Jessie Keppie

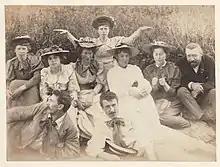
The Immortals of Glasgow School of Art: At the back: Frances MacDonaldmiddle row L-R: Margaret Macdonald, Katharine Cameron, Janet Aitken, Agnes Raeburn, Jessie Keppie, John Keppiefront row L-R: Herbert McNair, Charles Rennie Mackintosh (circa 1894)

Jessie Keppie (1868 - 1951) was an artist from Glasgow, Scotland, described as one of the "leading women proponents of the Glasgow Style".